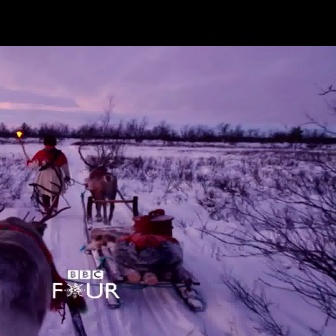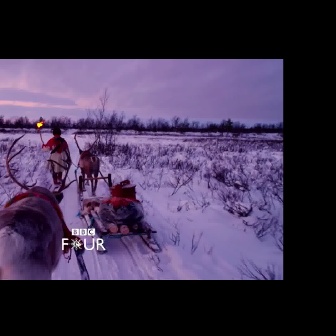
  Please identify the target specified by the bounding box [87,196,202,311] in the first image and locate it in the second image. Return the coordinates in [x_min,y_min,x_max,y_max] format.
Answer: [78,173,159,253]